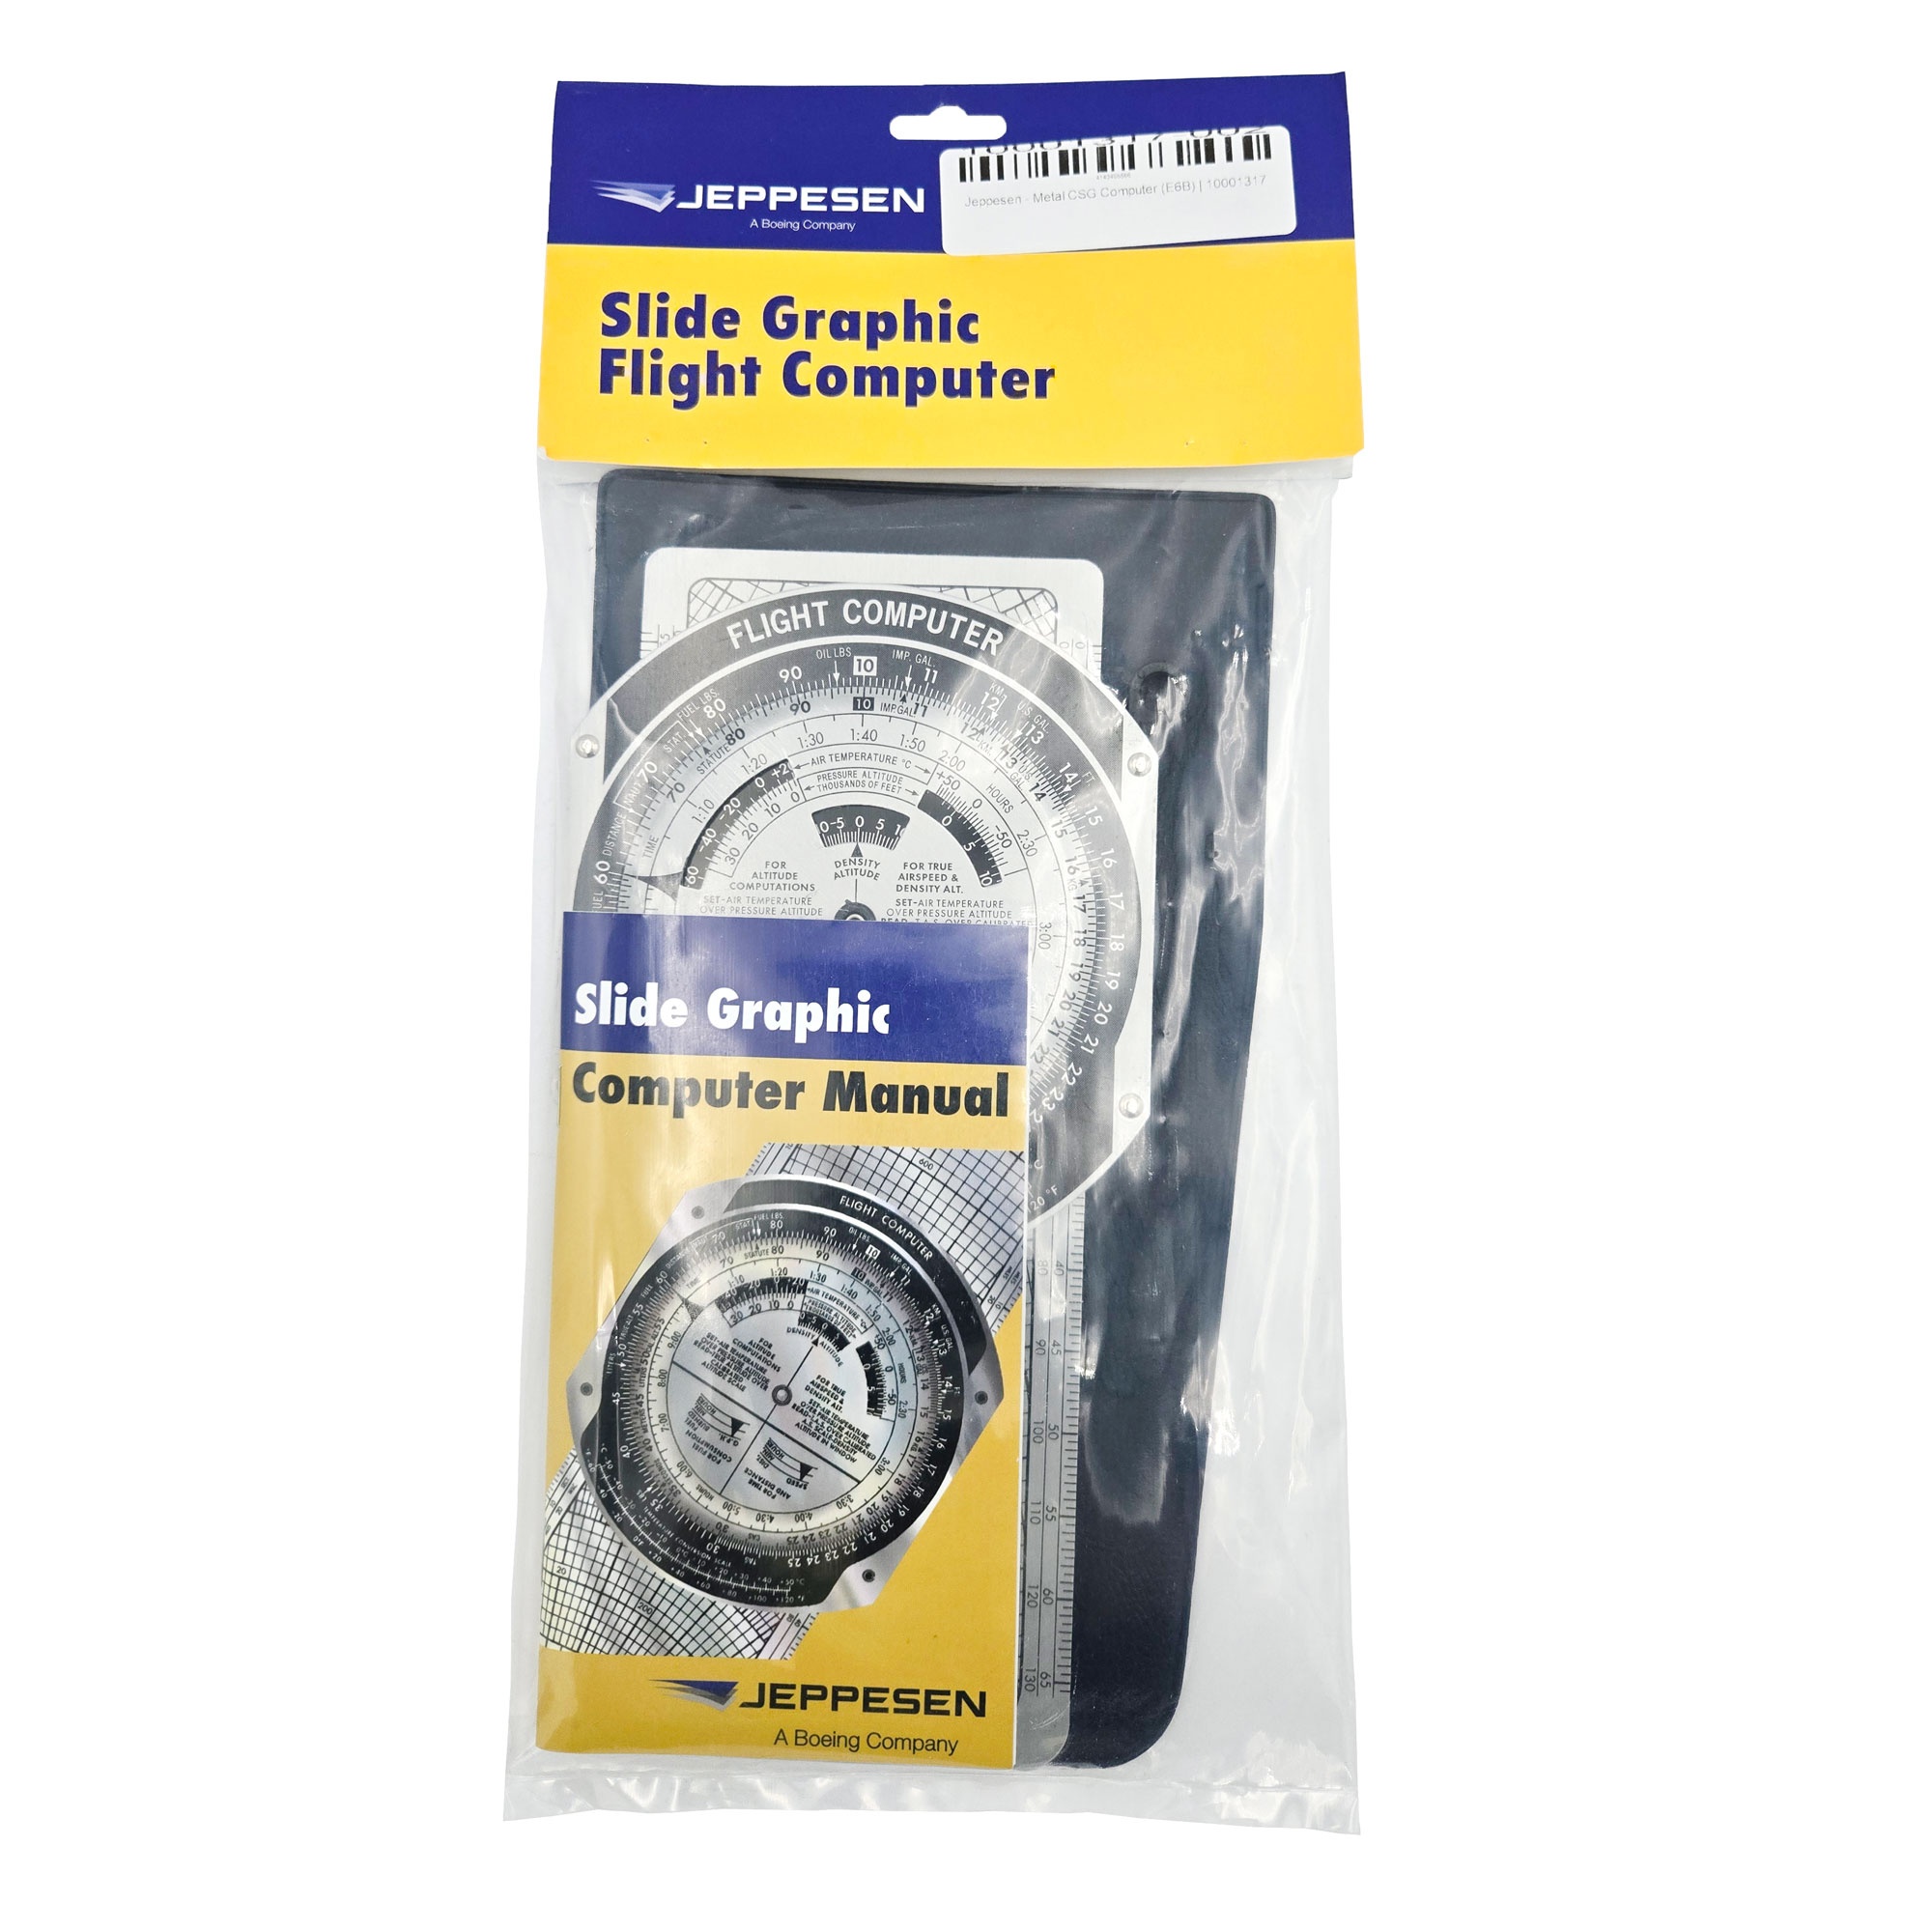
Jeppesen - Metal CSG Computer (E6B) | 10001317
Jeppesen - Metal CSG Computer (E6B) | 10001317 The Jeppesen Metal CSG Computer (E6B) is a professional-grade flight computer designed for precision and durability. Featuring a heavy-duty metal construction, this E6B is built for long-term accuracy, making it an essential tool for flight planning, FAA written exams, and cross-country navigation. Key Features and Benefits Durable Metal Construction – Ensures long-lasting performance and accuracy in all flight conditions. Comprehensive Flight Calculations – Solves time, speed, and distance problems, as well as density altitude, true airspeed, and wind correction angles. Essential for FAA Written Exams – A must-have tool for student pilots preparing for certification. Non-Glare Finish – Provides clear visibility in various lighting conditions. Complete Set – Includes an instruction manual and a protective carrying case for convenience. Detailed Description The Jeppesen Metal CSG Computer (E6B) is a high-quality flight computer trusted by pilots for accurate and reliable flight planning. Made from heavy-duty metal, this E6B is designed for long-term use, offering superior durability compared to plastic alternatives. Capable of solving essential flight calculations, this flight computer quickly determines time, speed, distance, density altitude, true airspeed, and wind correction angles. Whether you're preparing for an FAA written exam or planning a cross-country flight, the Jeppesen Metal CSG ensures precision and efficiency. The non-glare finish provides excellent readability in different lighting conditions, making it ideal for both training and in-flight use. The included instruction manual and carrying case offer added convenience, ensuring that pilots have all the necessary tools for success. Whether you're a student pilot or an experienced aviator, the Jeppesen Metal CSG Computer (E6B) is an indispensable addition to your flight bag.
Brand: Jeppesen
Category: Vehicles & Parts > Vehicles > Aircraft